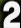
Number: 2